KV56

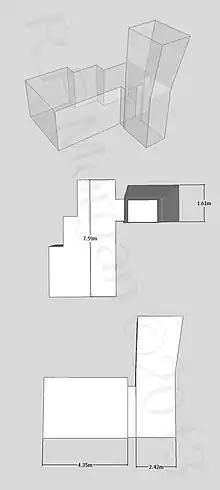
Schematic of KV56

Ayrton removed the flood-washed debris, noting two distinct layers: a top section of flood debris, and a lower level of fine mud. The first finds were pottery and alabaster jars, both whole and fragmented, some of which bore the cartouches of Seti II and Ramesses II. Near the west wall, from the floor, he encountered a layer of gold leaf and stucco thick covering an area of . At the southern edge of this deposit was a collection of beads, stone items, and gold and silver objects. On either side of these were blue faience curls and plaques from an inlaid wig. A single uninscribed ushabti carved from alabaster was recovered.